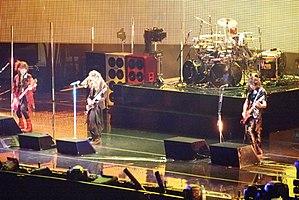
L'Arc～en～Ciel est un groupe de rock alternatif japonais, originaire d'Osaka. Aussi appelé Laruku, il est initialement à tendance visual kei, les plus influents de la scène musicale japonaise.